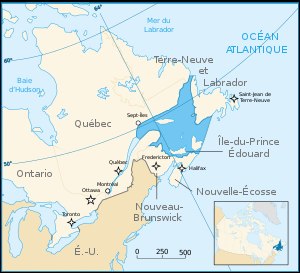
Saint Lawrence-bugten
Kort med Saint Lawrence-bugten i mørkeblåt.
Saint Lawrence-bugten eller St. Lawrence-bugten er en stor havbugt på Canadas østkyst, mellem Newfoundland og det canadiske fastland. Grænsen mod Atlanterhavet går langs en linje fra Cape Breton på Nova Scotia til den franske ø St. Pierre udenfor sydkysten af Newfoundland. Saint Lawrence-bugten har forbindelse til Atlanterhavet gennem Cabotstrædet mellem Nova Scotia og Newfoundland, og gennem Belle Isle-strædet mellem Newfoundland og Labradorhalvøen.